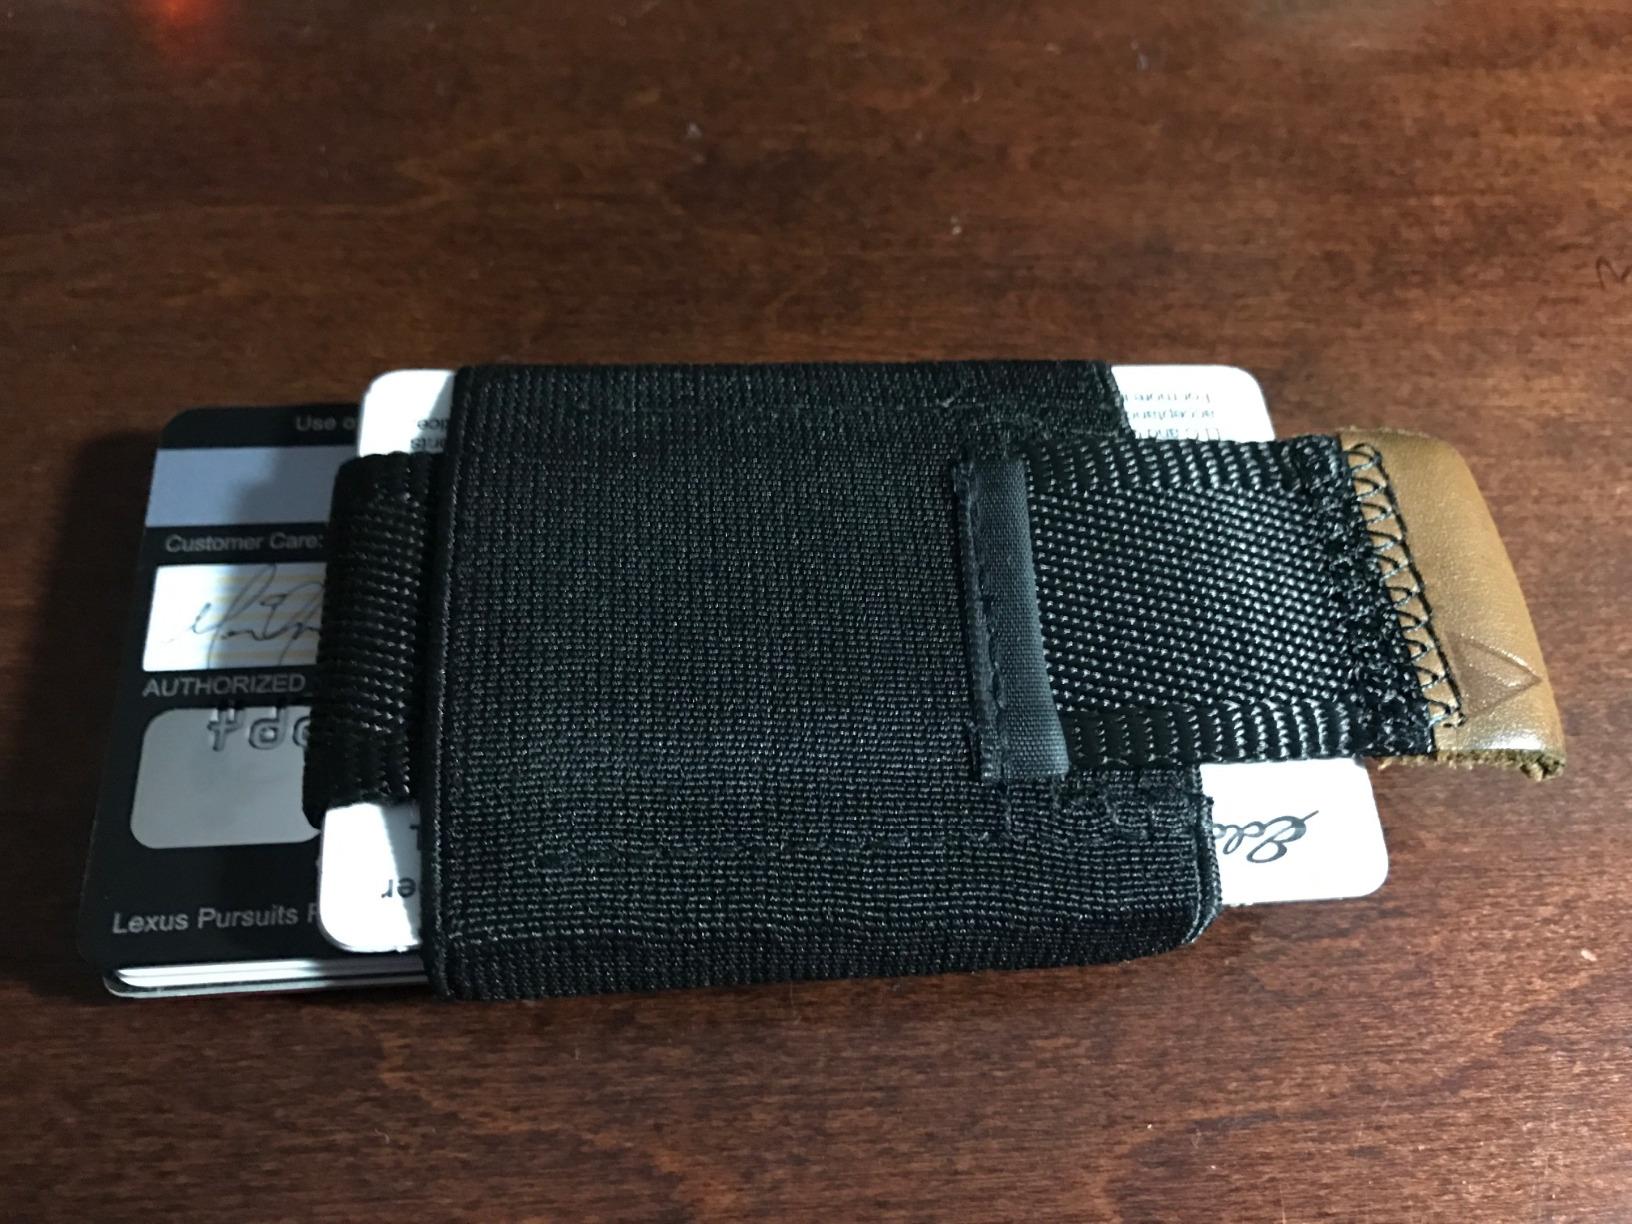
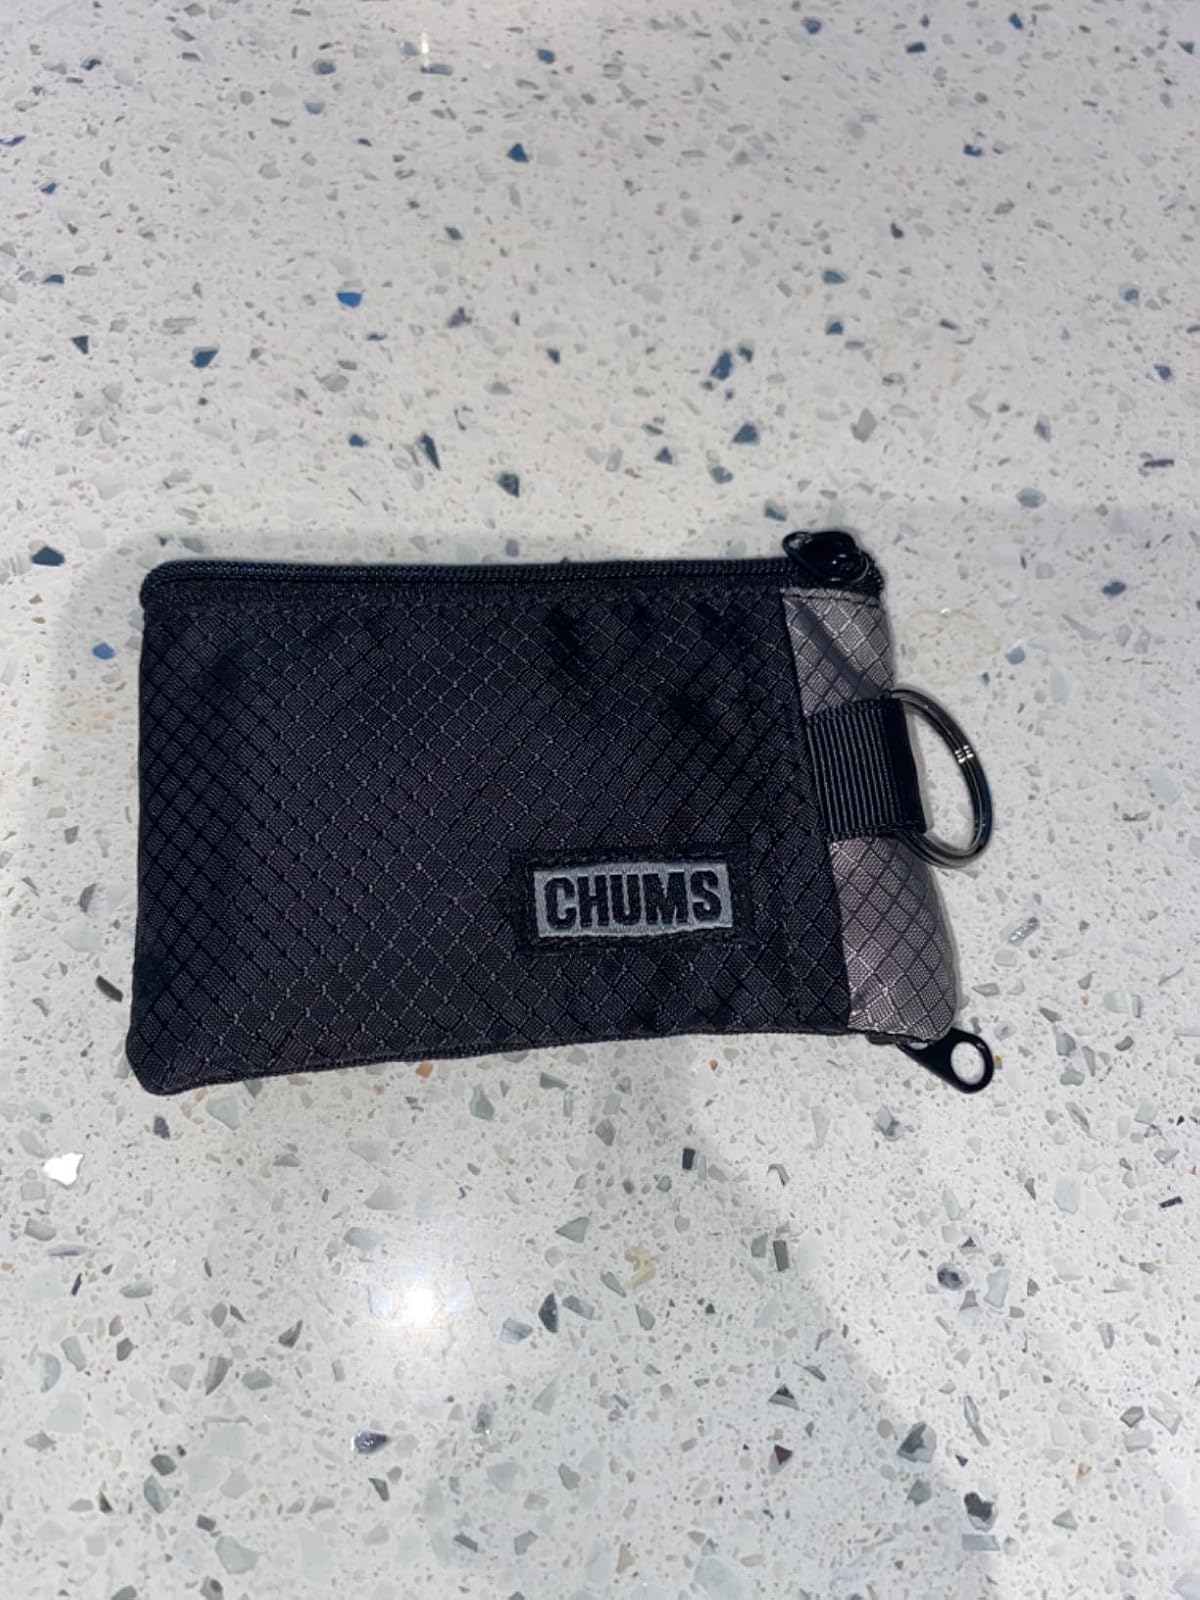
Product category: accessories_wallet
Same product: no